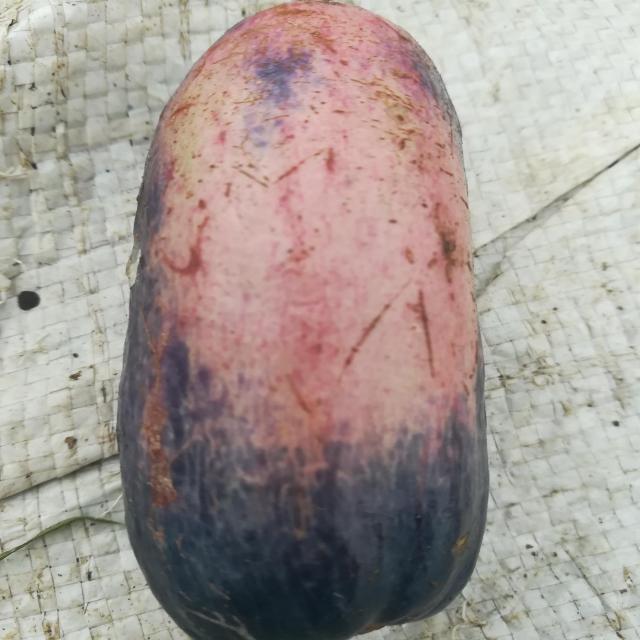
Plum grade: unripe